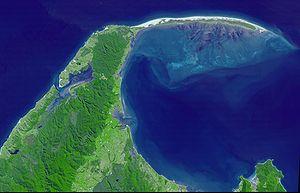
Le cap Farewell est un cap situé en Nouvelle-Zélande à l’extrême nord de l'île du Sud. Il a été découvert par Abel Tasman et nommé par le capitaine britannique James Cook en 1770. C'est la dernière terre vue par son équipage lors de son départ.
Le Farewell Spit, en français « isthme » ou « presqu'île Farewell », est une flèche littorale partant de l'extrémité nord de l'île du Sud de Nouvelle-Zélande, à partir du cap Farewell. Il est situé à une cinquantaine de kilomètres au nord de Takaka et à une vingtaine de kilomètres de Collingwood. Son nom maori est Tuhuroa.
Le phare de Farewell Spit est un phare situé le cordon littoral au bout du cap Farewell dans la région de Tasman, en Nouvelle-Zélande.